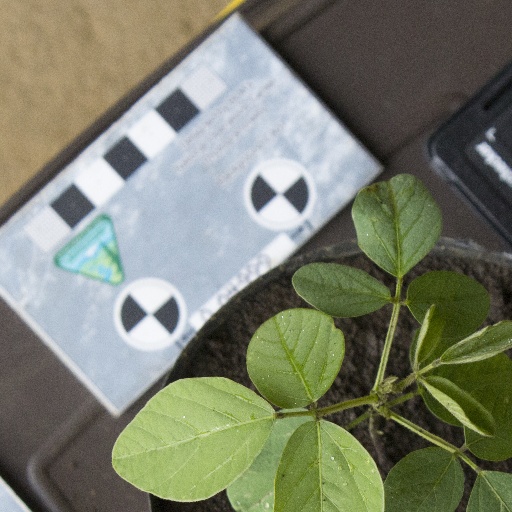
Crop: soybean